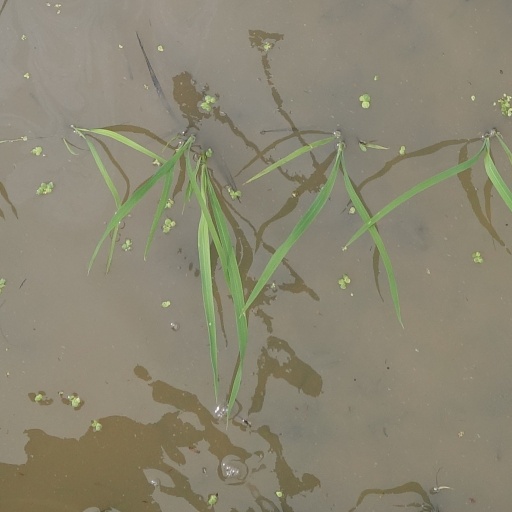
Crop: rice